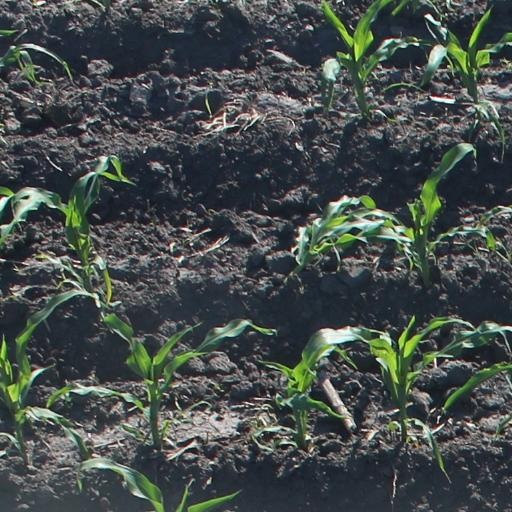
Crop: maize; corn